Earle Davis Gregory

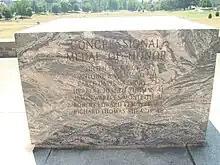
Gregory's name on the Virginia Tech's MOH Cenotaph.

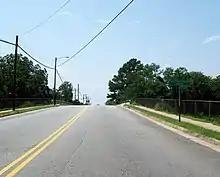
A stretch of highway in Chase City which bears Gregory's name

Earle Davis Gregory was born in Clayville, Virginia on October 18, 1897. Gregory was raised in Chase City, Virginia and graduated from Fork Union Military Academy.